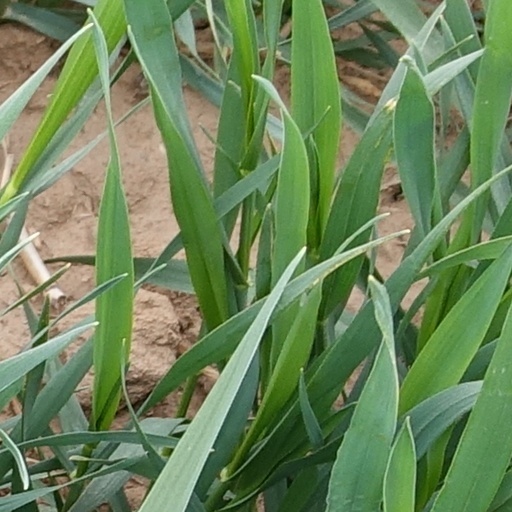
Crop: wheat